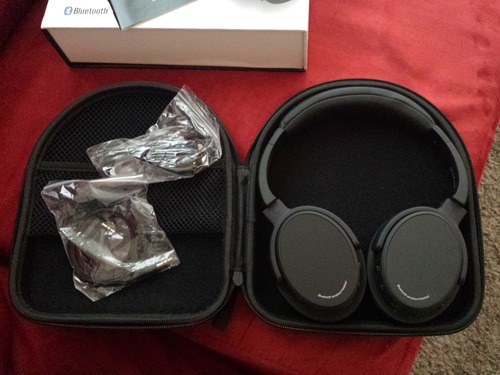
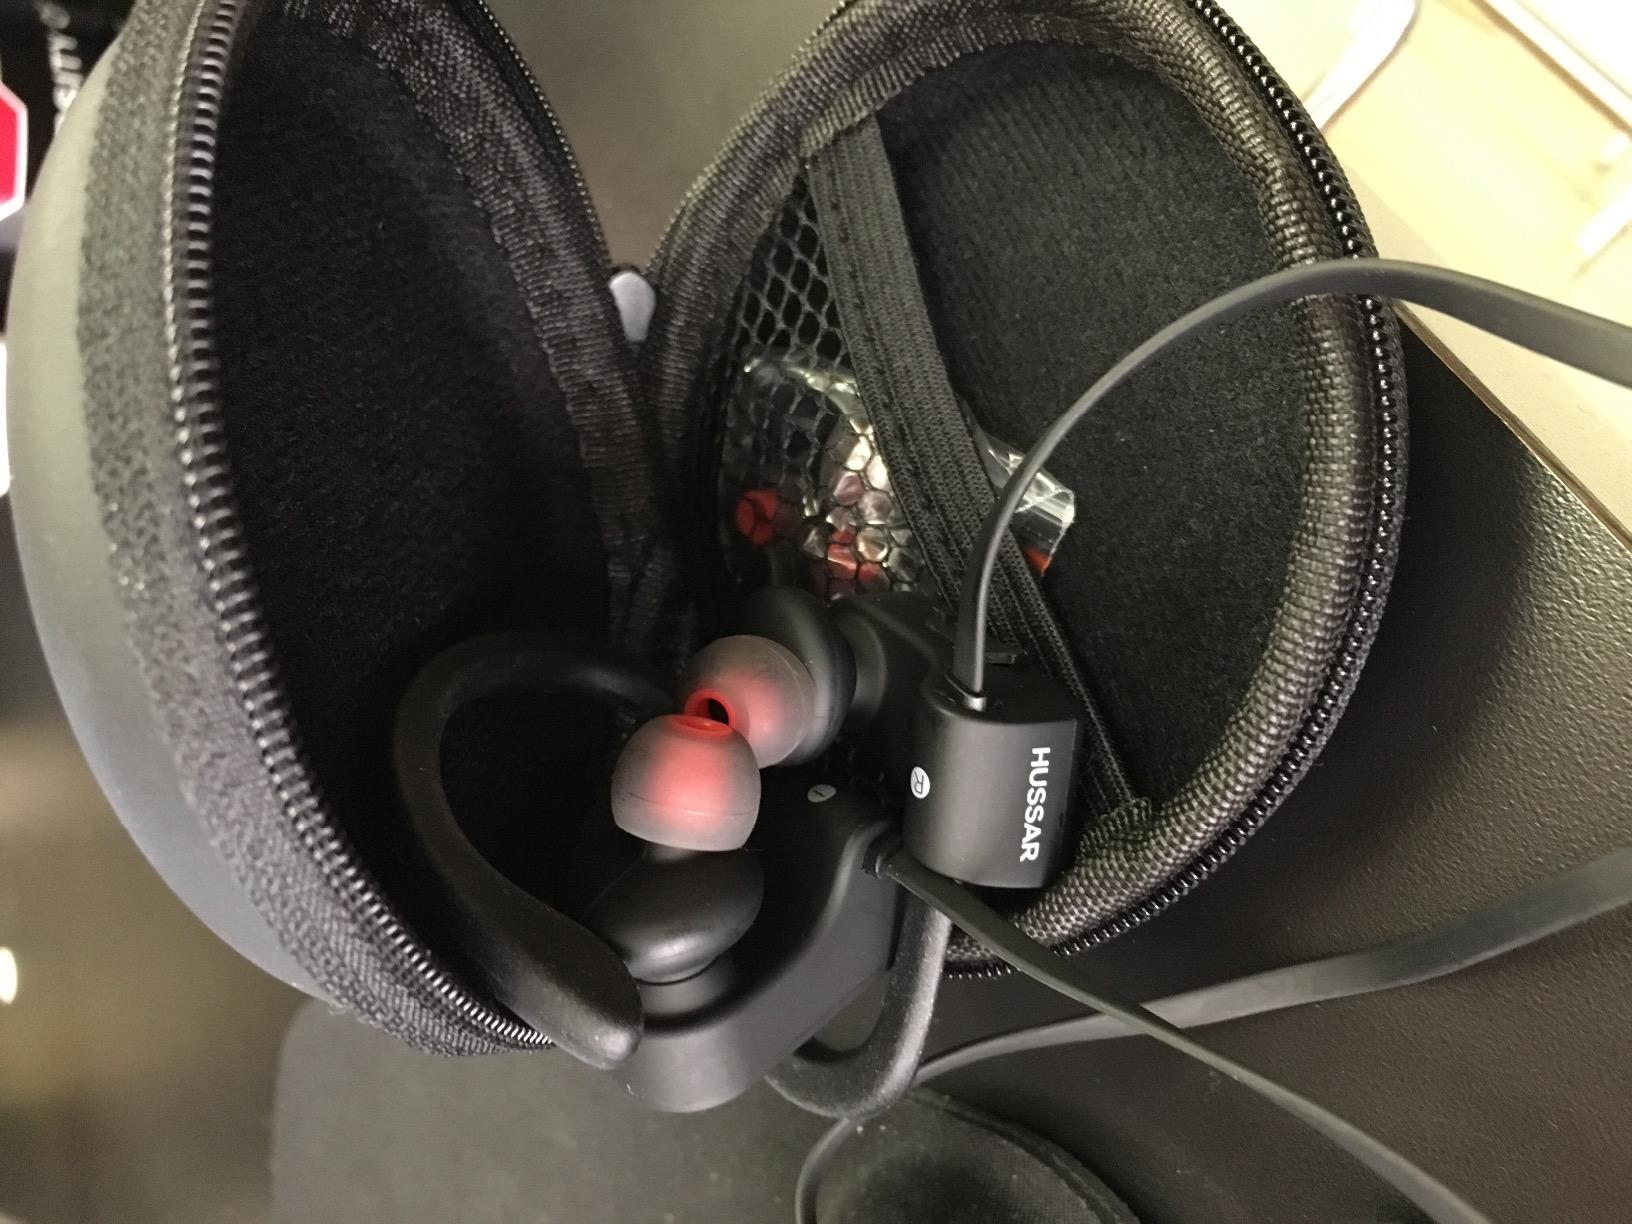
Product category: headphones
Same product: no